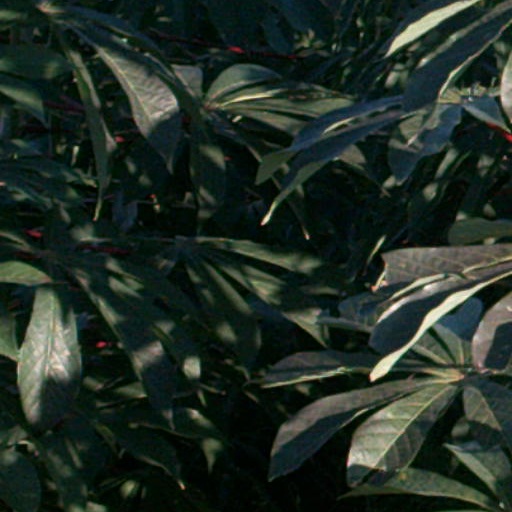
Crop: cassava